Cape Trafalgar

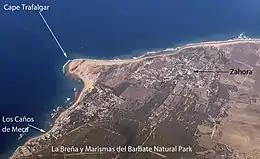
Aerial view of Cape Trafalgar and the surrounding area (north to the right)

The most prominent structure on the cape is a 34 m (112 ft) lighthouse, which totals 51 m (167 ft) above sea level), the "", which was first illuminated on 15 July 1862.